Hot Shot (TV series)

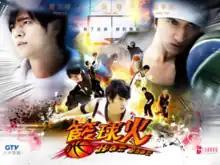
Promotion poster

Hot Shot is a Taiwanese drama starring Jerry Yan of F4, Show Lo, and Wu Chun of Fahrenheit. It was produced by Comic International Productions and directed by Lin He Long.